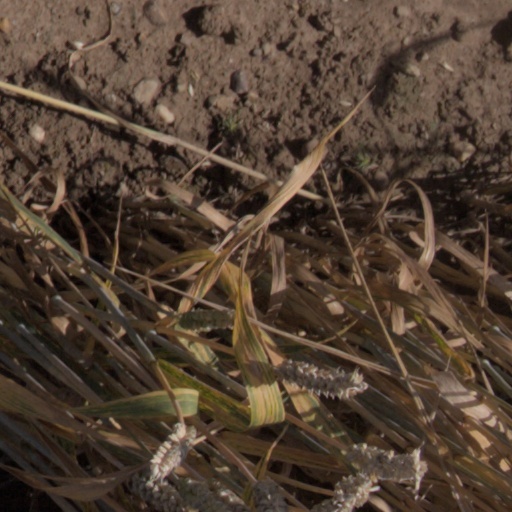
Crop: wheat